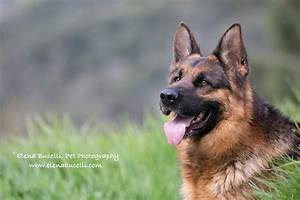
Label: dog